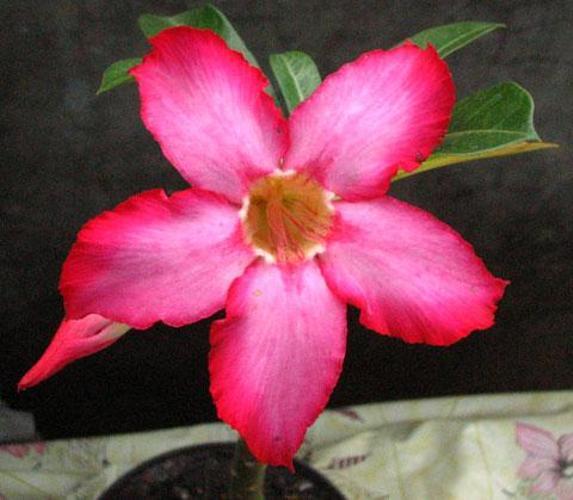
Label: desert-rose